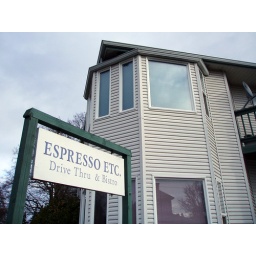
The building reflected in the first-story window is the &amp;quot;purple house&amp;quot; I posted a few days ago.